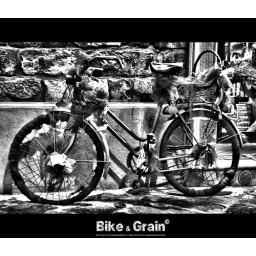
bike in the street of Florence...